Palace of Justice, Riga

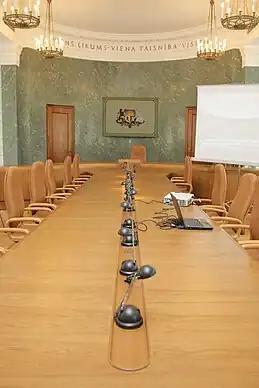
Old Senate chamber. The judicial motto "viens likums - viena taisnība visiem" (one law, one truth for all) alludes to the building's origins.

During the alternating Nazi and Soviet occupations the building was home to the Reich Commissariat and the Latvian SSR Council of Ministers. Since the 1990s the usual meeting place of the Cabinet of Latvia has been the old Senate chamber.